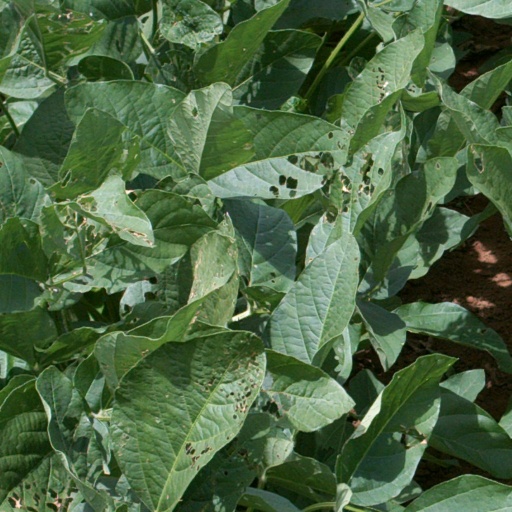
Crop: soybean